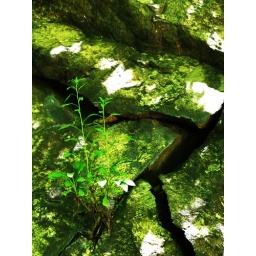
plant growing in rock